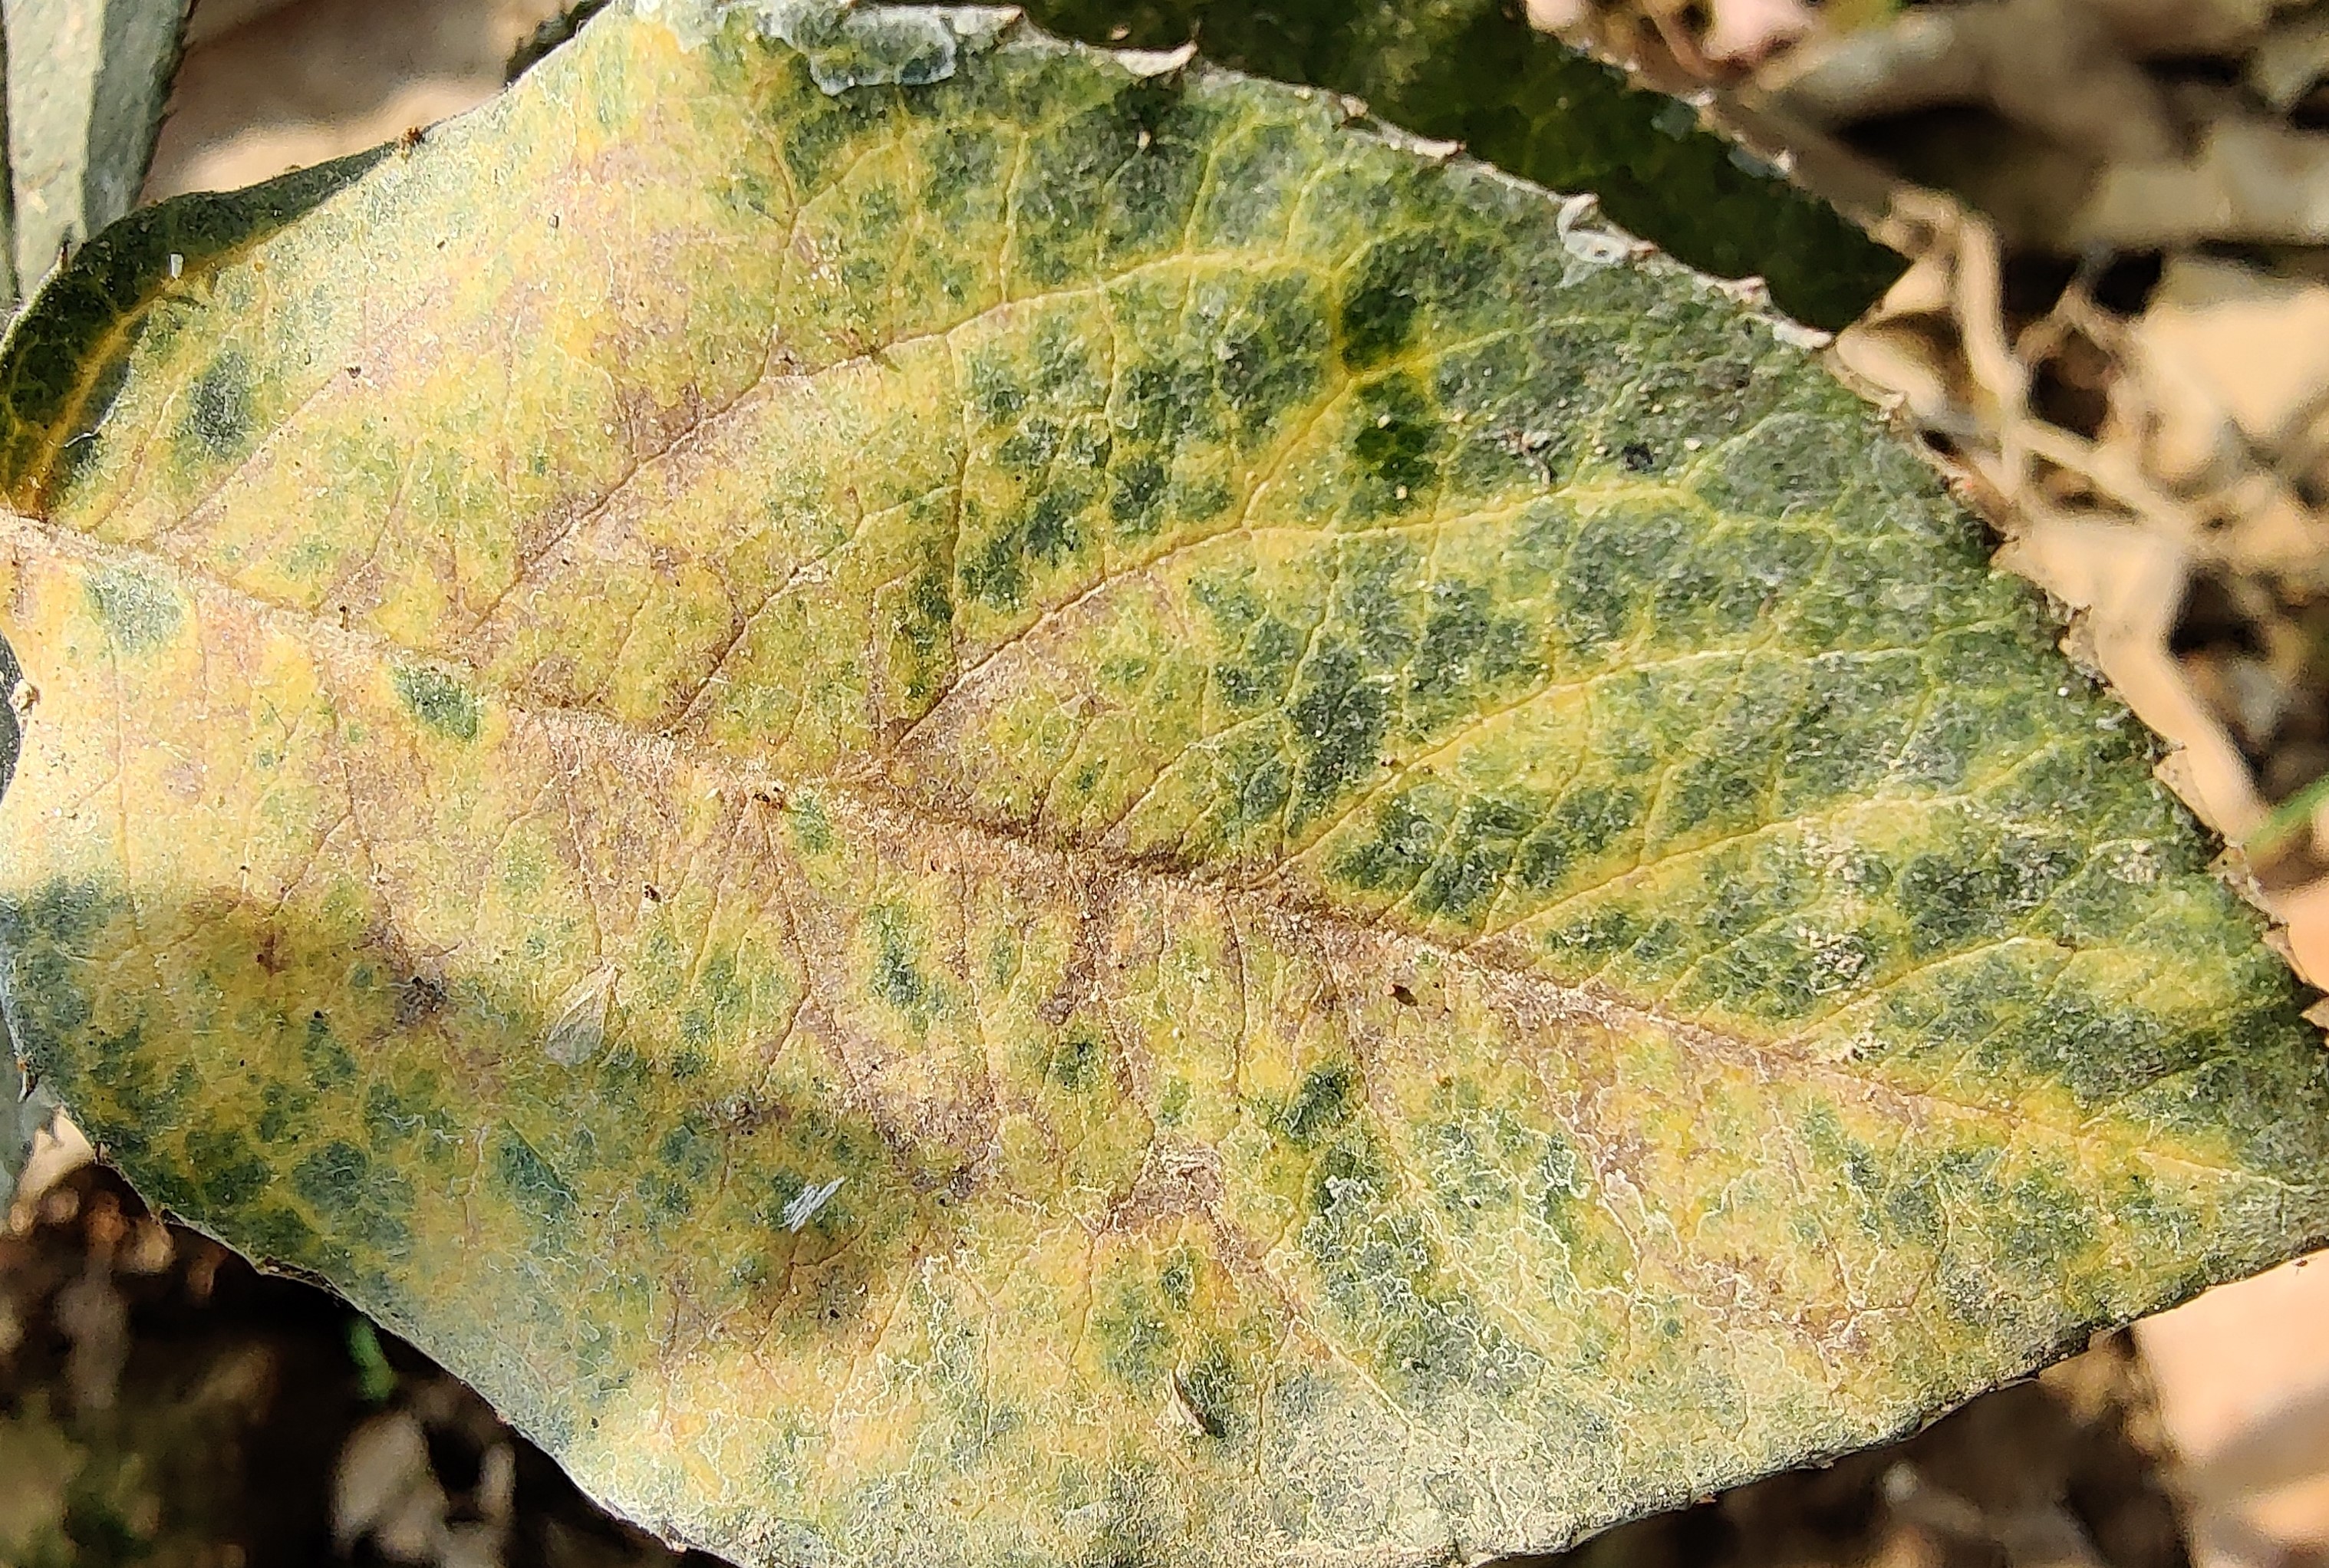
Label: Downy Mildew